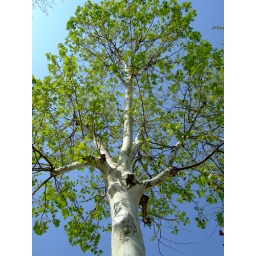
tree in the sky